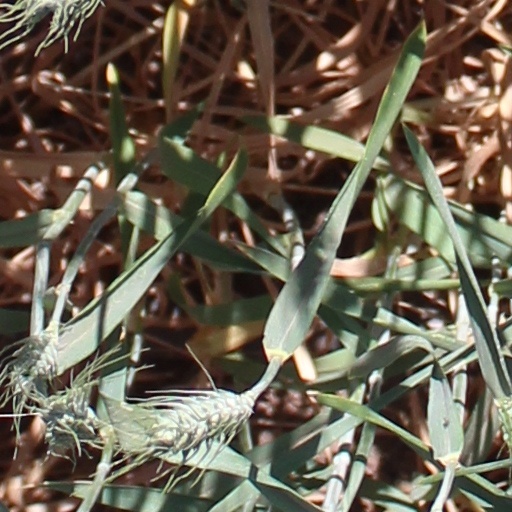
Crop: wheat